Washington–Franklin Issues

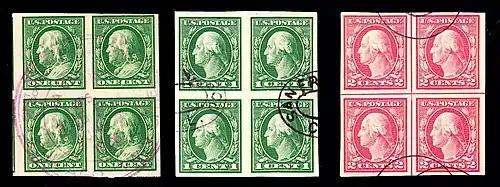

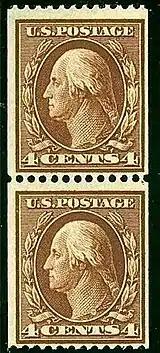

Postage stamps that come in strips with the individual stamps arranged side by side or one above the other and rolled into a coil for sale at the post office are referred to as "coil stamps". The coil configuration made the repeated removal of individual stamps easier for the clerks and others who dealt with mass mailings on a daily basis. The coil configuration also made it possible to dispense individual stamps in vending machines. Responding to complaints from vending machine companies that coil stamps with standard perforations (perforated 12) separated too easily, the postal service introduced a much coarser gauge—perforated 8½—in 1910. This gauge, however, proved problematic for opposite reasons: the stamps proved too difficult to separate. As a result, a finer gauge, perforated 10, was used for coils from 1914 on.